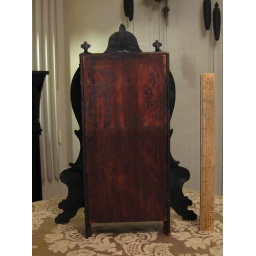
Iron-front shelf clock by unknown maker (IMG_6235)